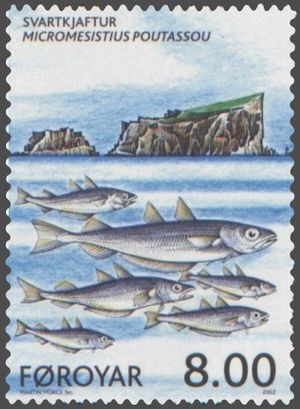
Varðin í Gøtu / Historie
Sortmund på færøsk frimærke. Varðins første skib fiskede denne fiskart.
Varðin A/S, også kendt som Varðin í Gøtu er en af de største og mest kapitalstærke virksomheder i Færøerne med hjemsted i Syðrugøta. Varðin er et moderselskab, der ejer flere andre selskaber og virksomheder, bl.a. ejer Varðin fire aktieselskaber, som ejer hver sin moderne trawler, der fisker pelagiske fisk som f.eks. makrel og sild. Direktør for Varðin er Jákup Jacobsen, også kendt som Dunga Jákup. Der er flere andre færinger som hedder Jákup Jacobsen, det kan skyldes det, at han ofte kaldes Dunga Jákup. Dunga betyder dynge og findes i flere stednavne og nogle har det som efternavn. Der findes gadenavne på Færøerne som hedder Dungagøta, Dungabrekka og Dungavegur.